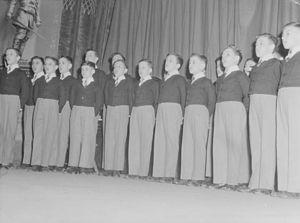
Nous voyons les chanteurs de la chorale «La Petite Maîtrise» en spectacle sur scène."
Jean C. Lallemand est un industriel, philanthrope, esthète et mécène québécois, né à Montréal le 19 décembre 1898 et décédé dans la même ville le 17 novembre 1987. Officier de l'ordre du Canada, il est l'un des trois fondateurs de l'Orchestre symphonique de Montréal en 1934, avec Antonia Nantel et Henri Letondal. Il en devient le président de 1941 à 1945 et de 1957 à 1959, puis président honoraire à vie. De 1952 à 1960, il est président de l'Alliance française et vice-président de France-Amériques de Montréal.